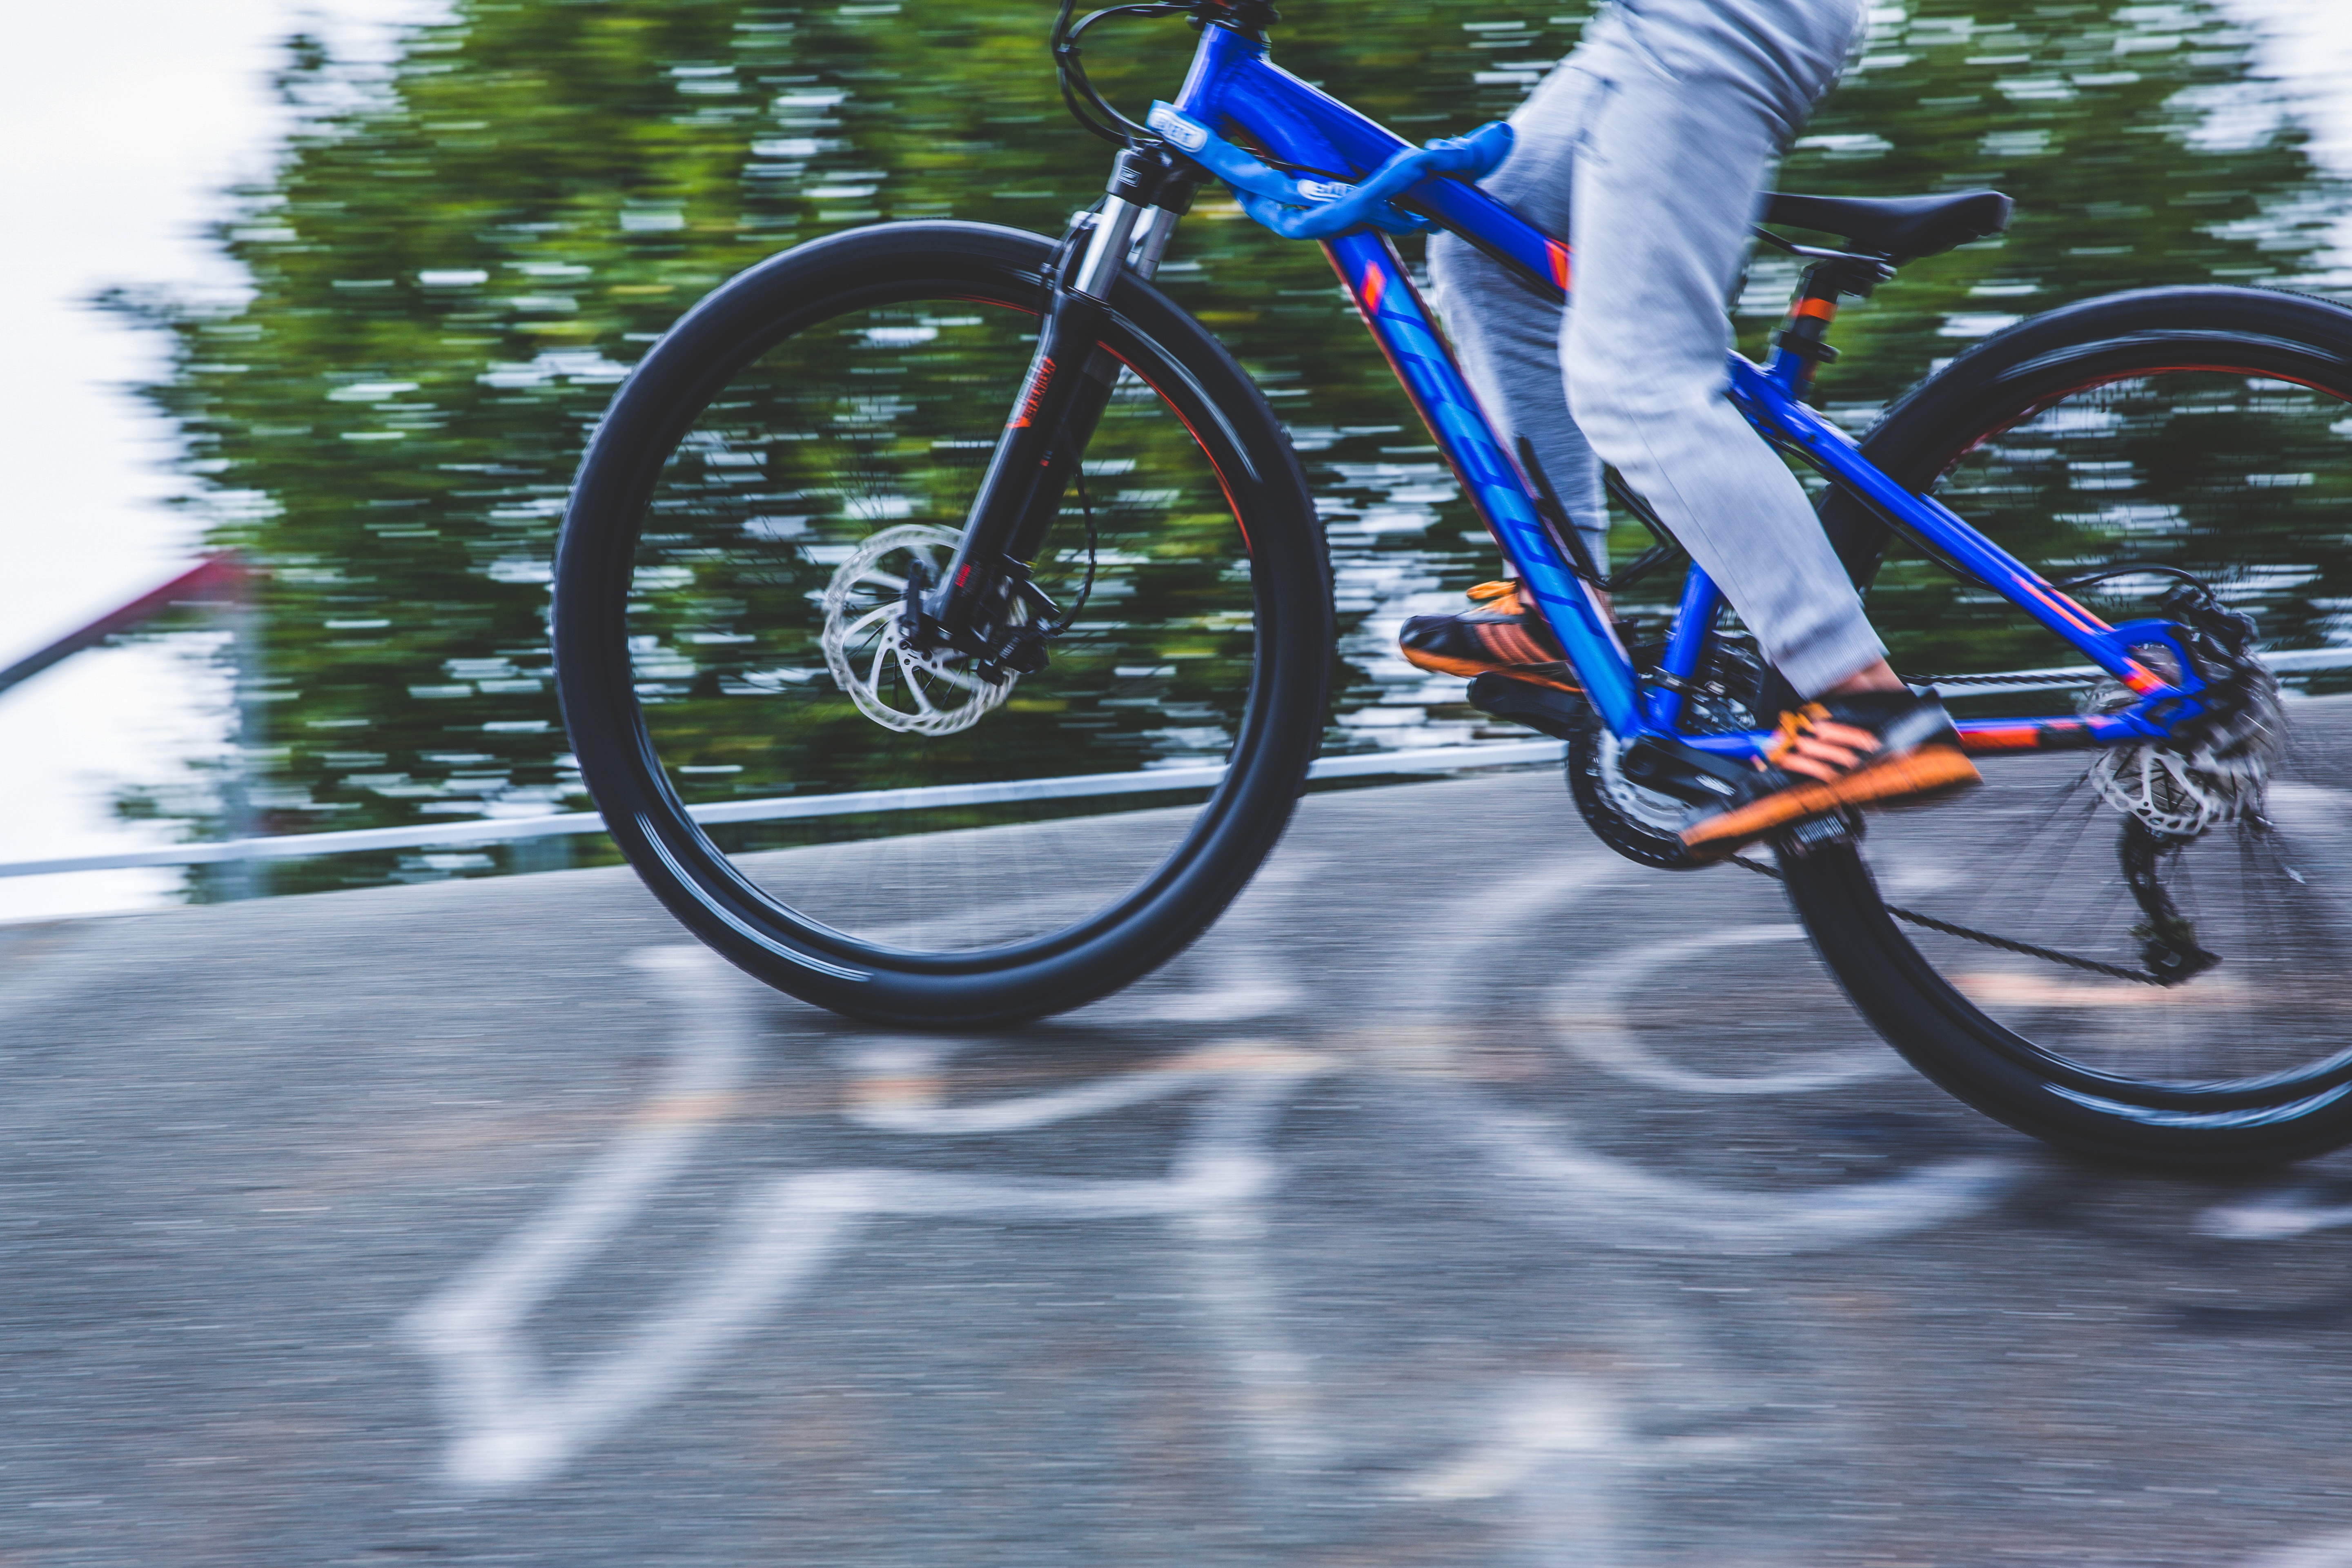
wheel, bicycle, vehicle, sports equipment, mountain bike, cycling, race, sports, road cycling, land vehicle, cycle sport, cyclo cross bicycle, cyclo cross, bicycle racing, road bicycle, endurance sports, racing bicycle, hybrid bicycle, road bicycle racing